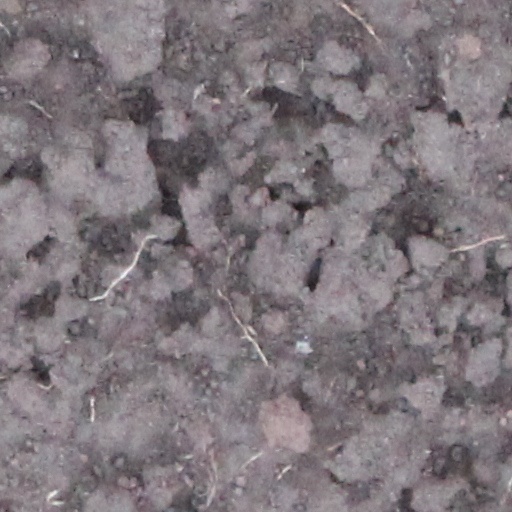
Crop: wheat